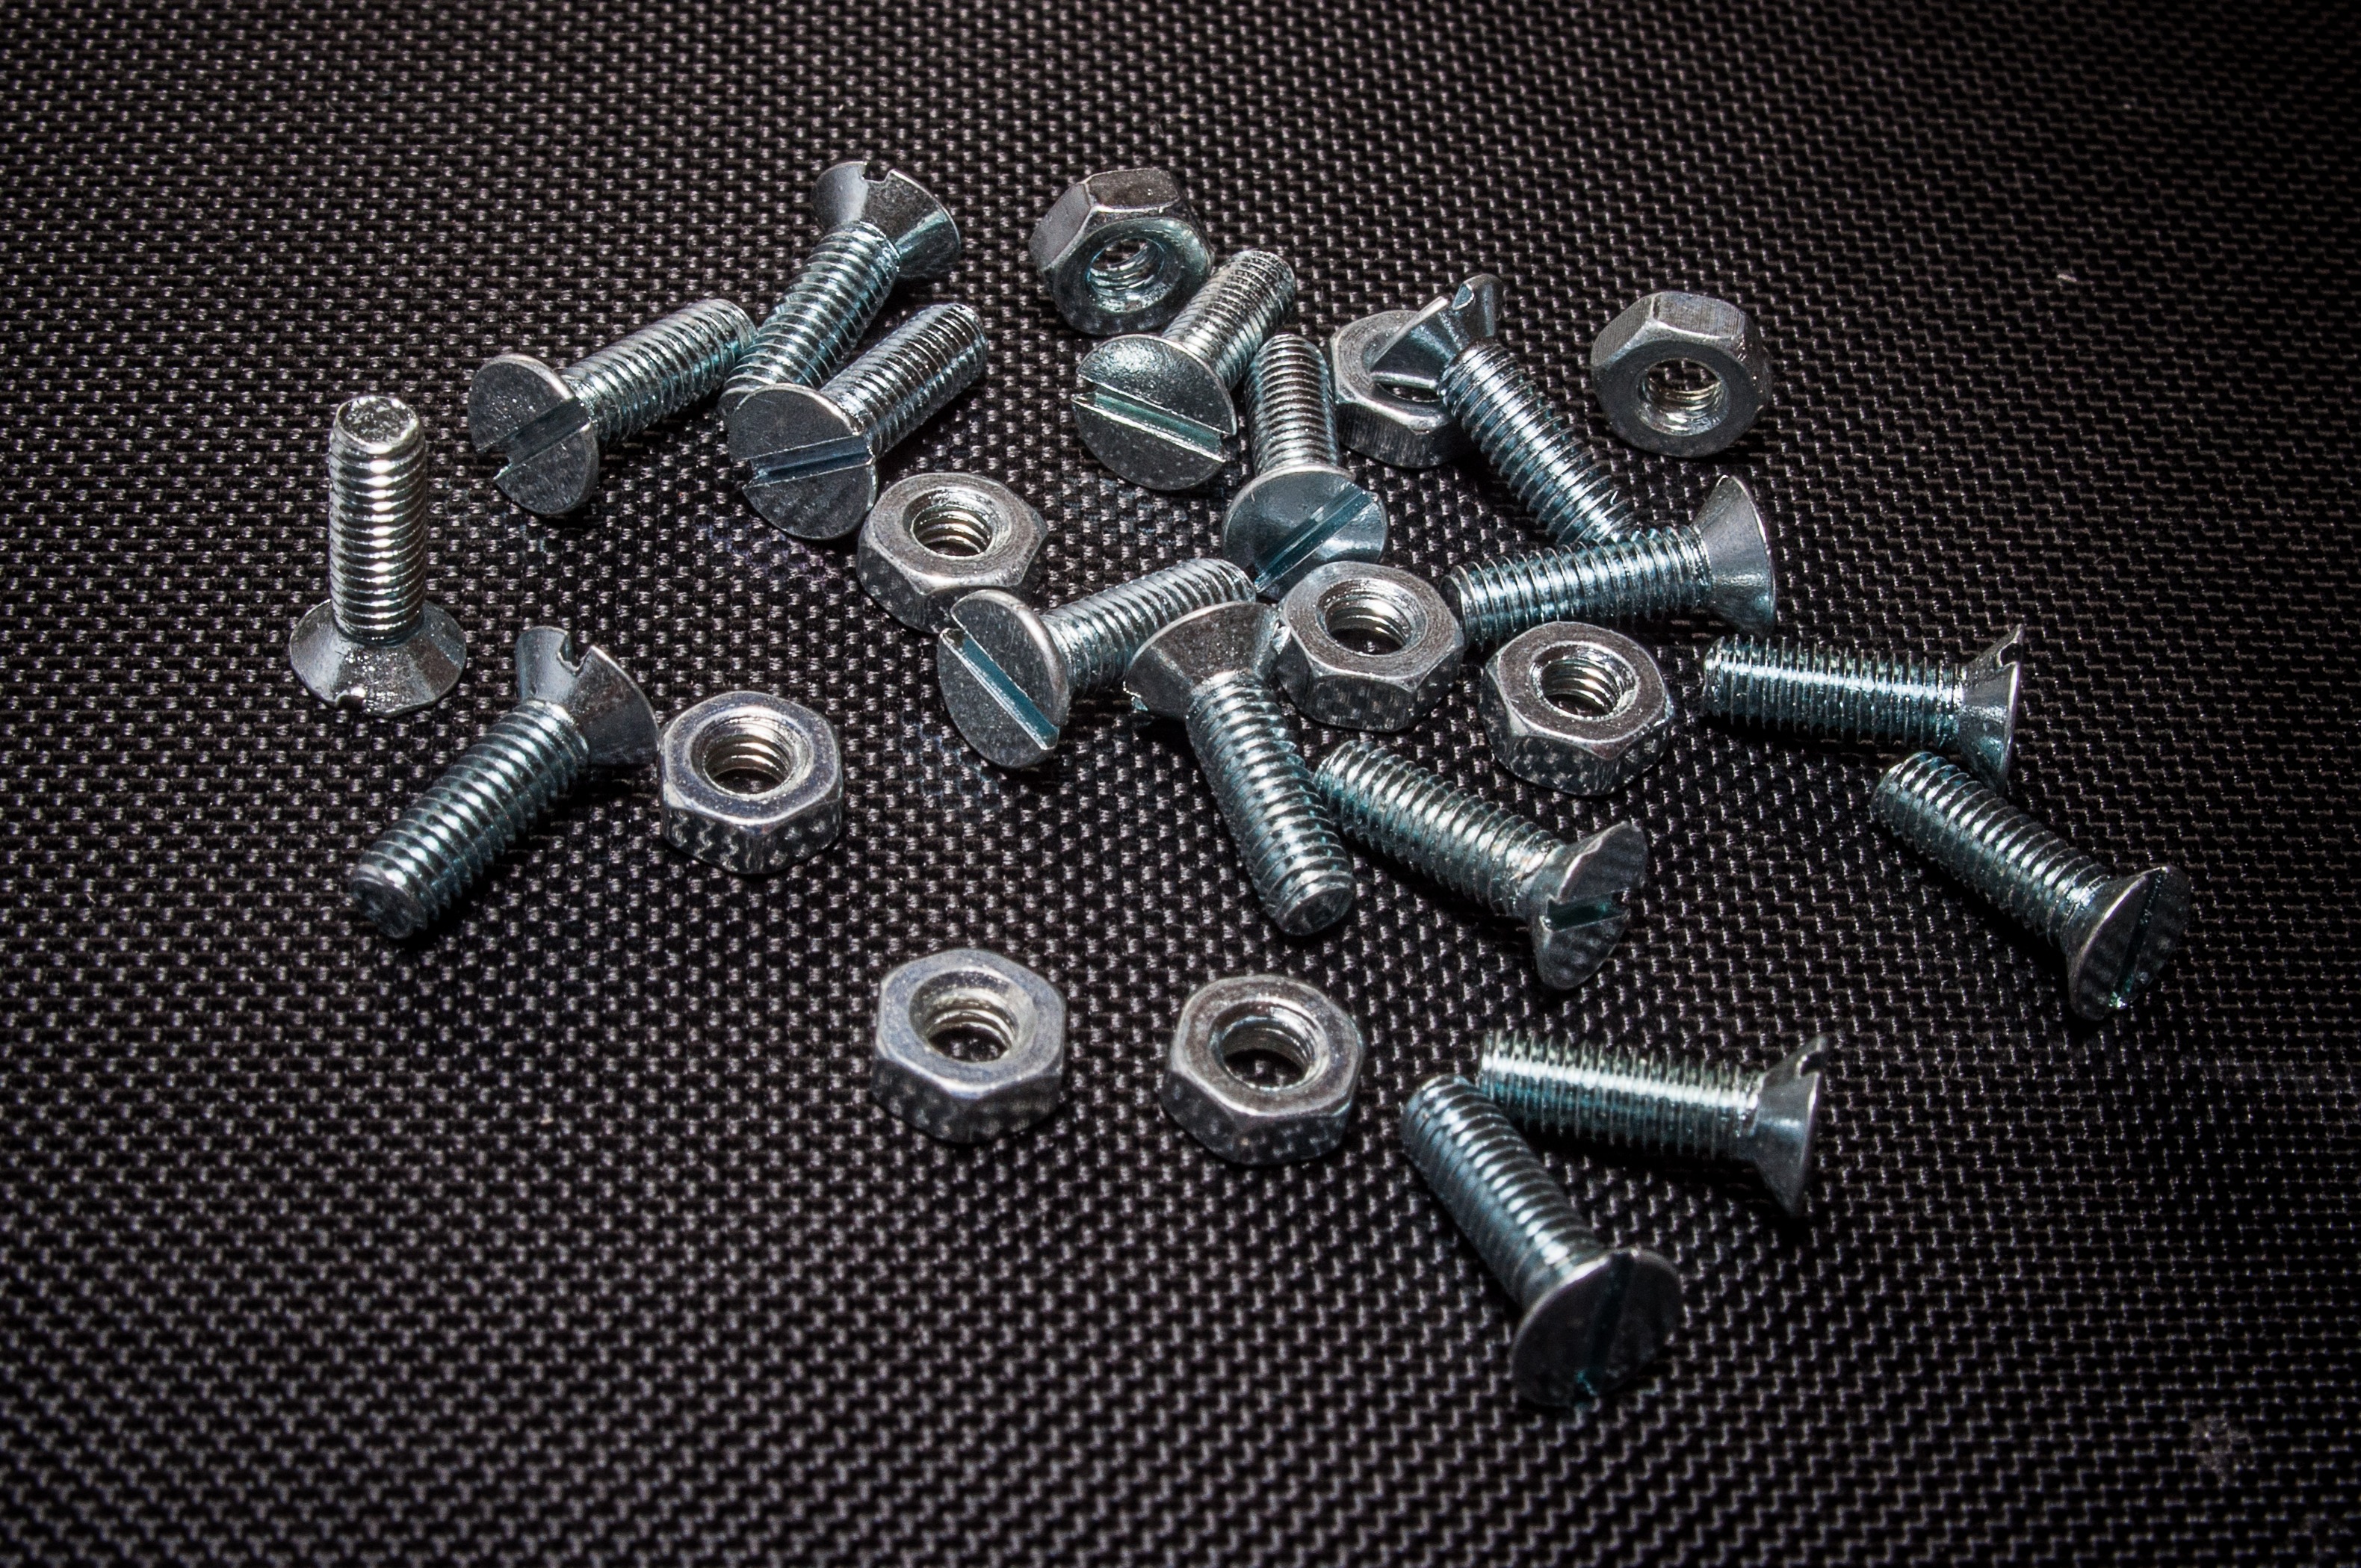
chain, steel, metal, fastener, thread, nuts, chrome, iron, bolts, metallic